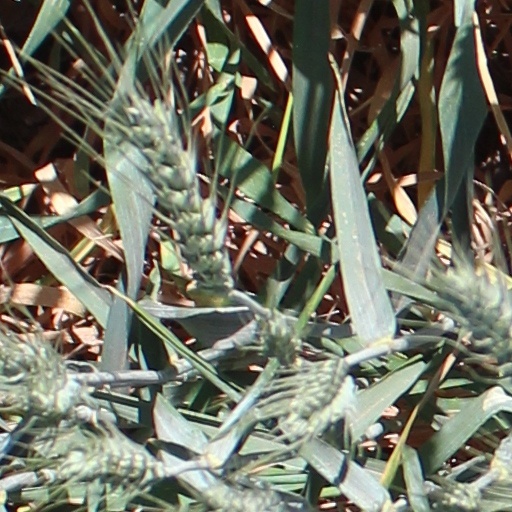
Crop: wheat